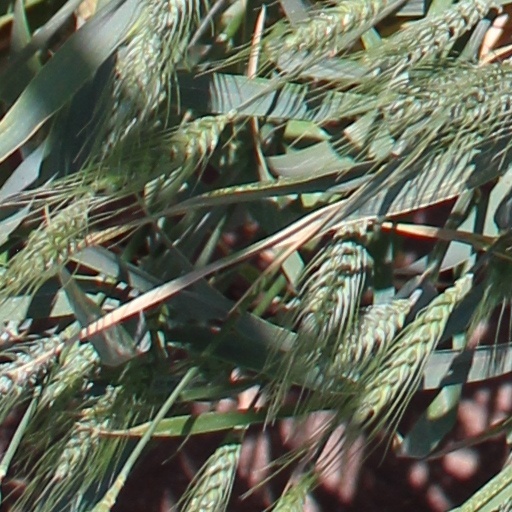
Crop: wheat